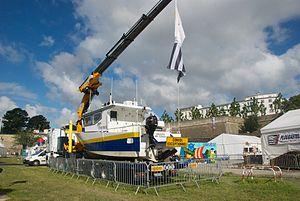
L'Haliotis sur son camion lors des Tonnerres de Brest 2012.
L’Haliotis est une vedette affrété par l'Ifremer construite en 2008 à Concarneau.